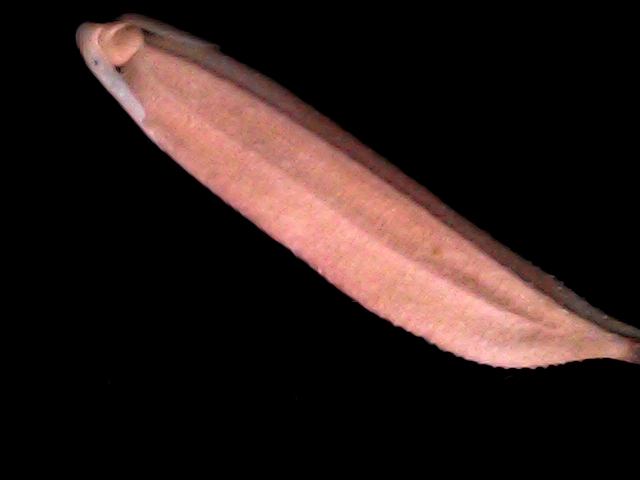
Rice variety: BD70